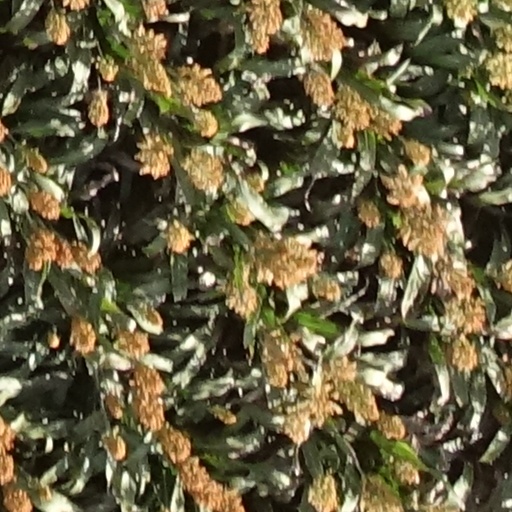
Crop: sorghum